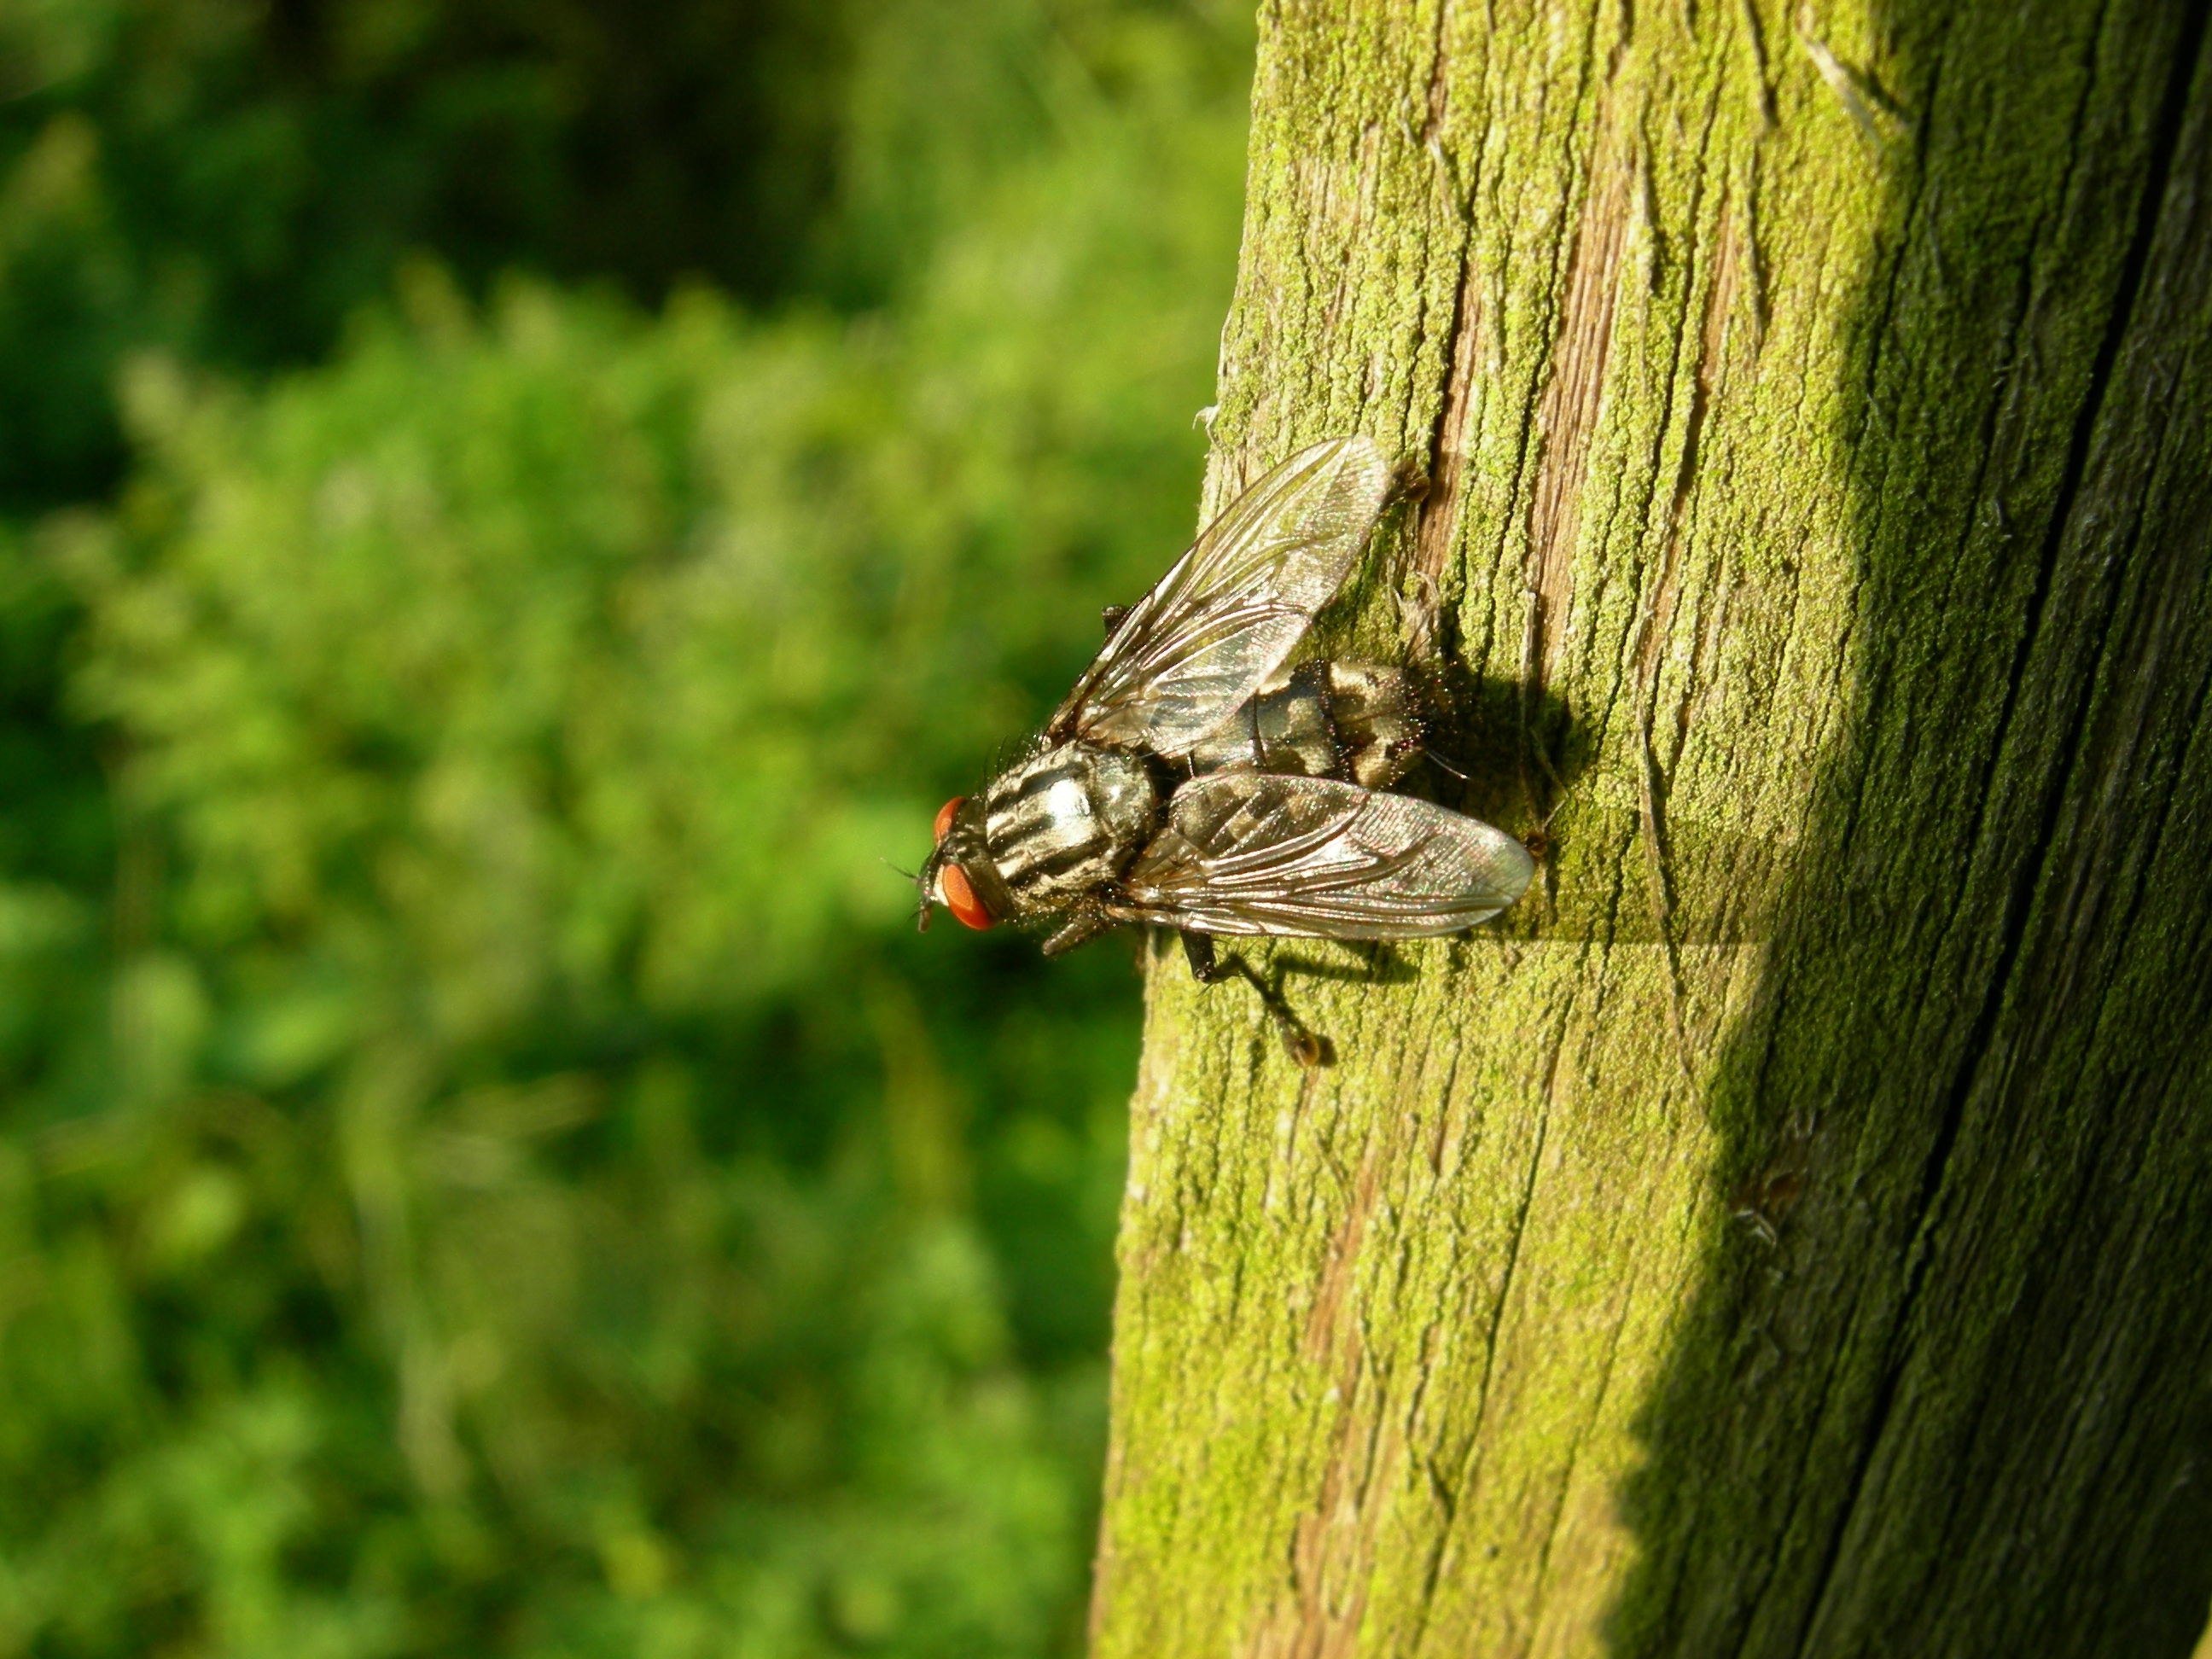
nature, grass, leaf, flower, wildlife, green, insect, flora, fauna, invertebrate, close up, macro photography, true bugs